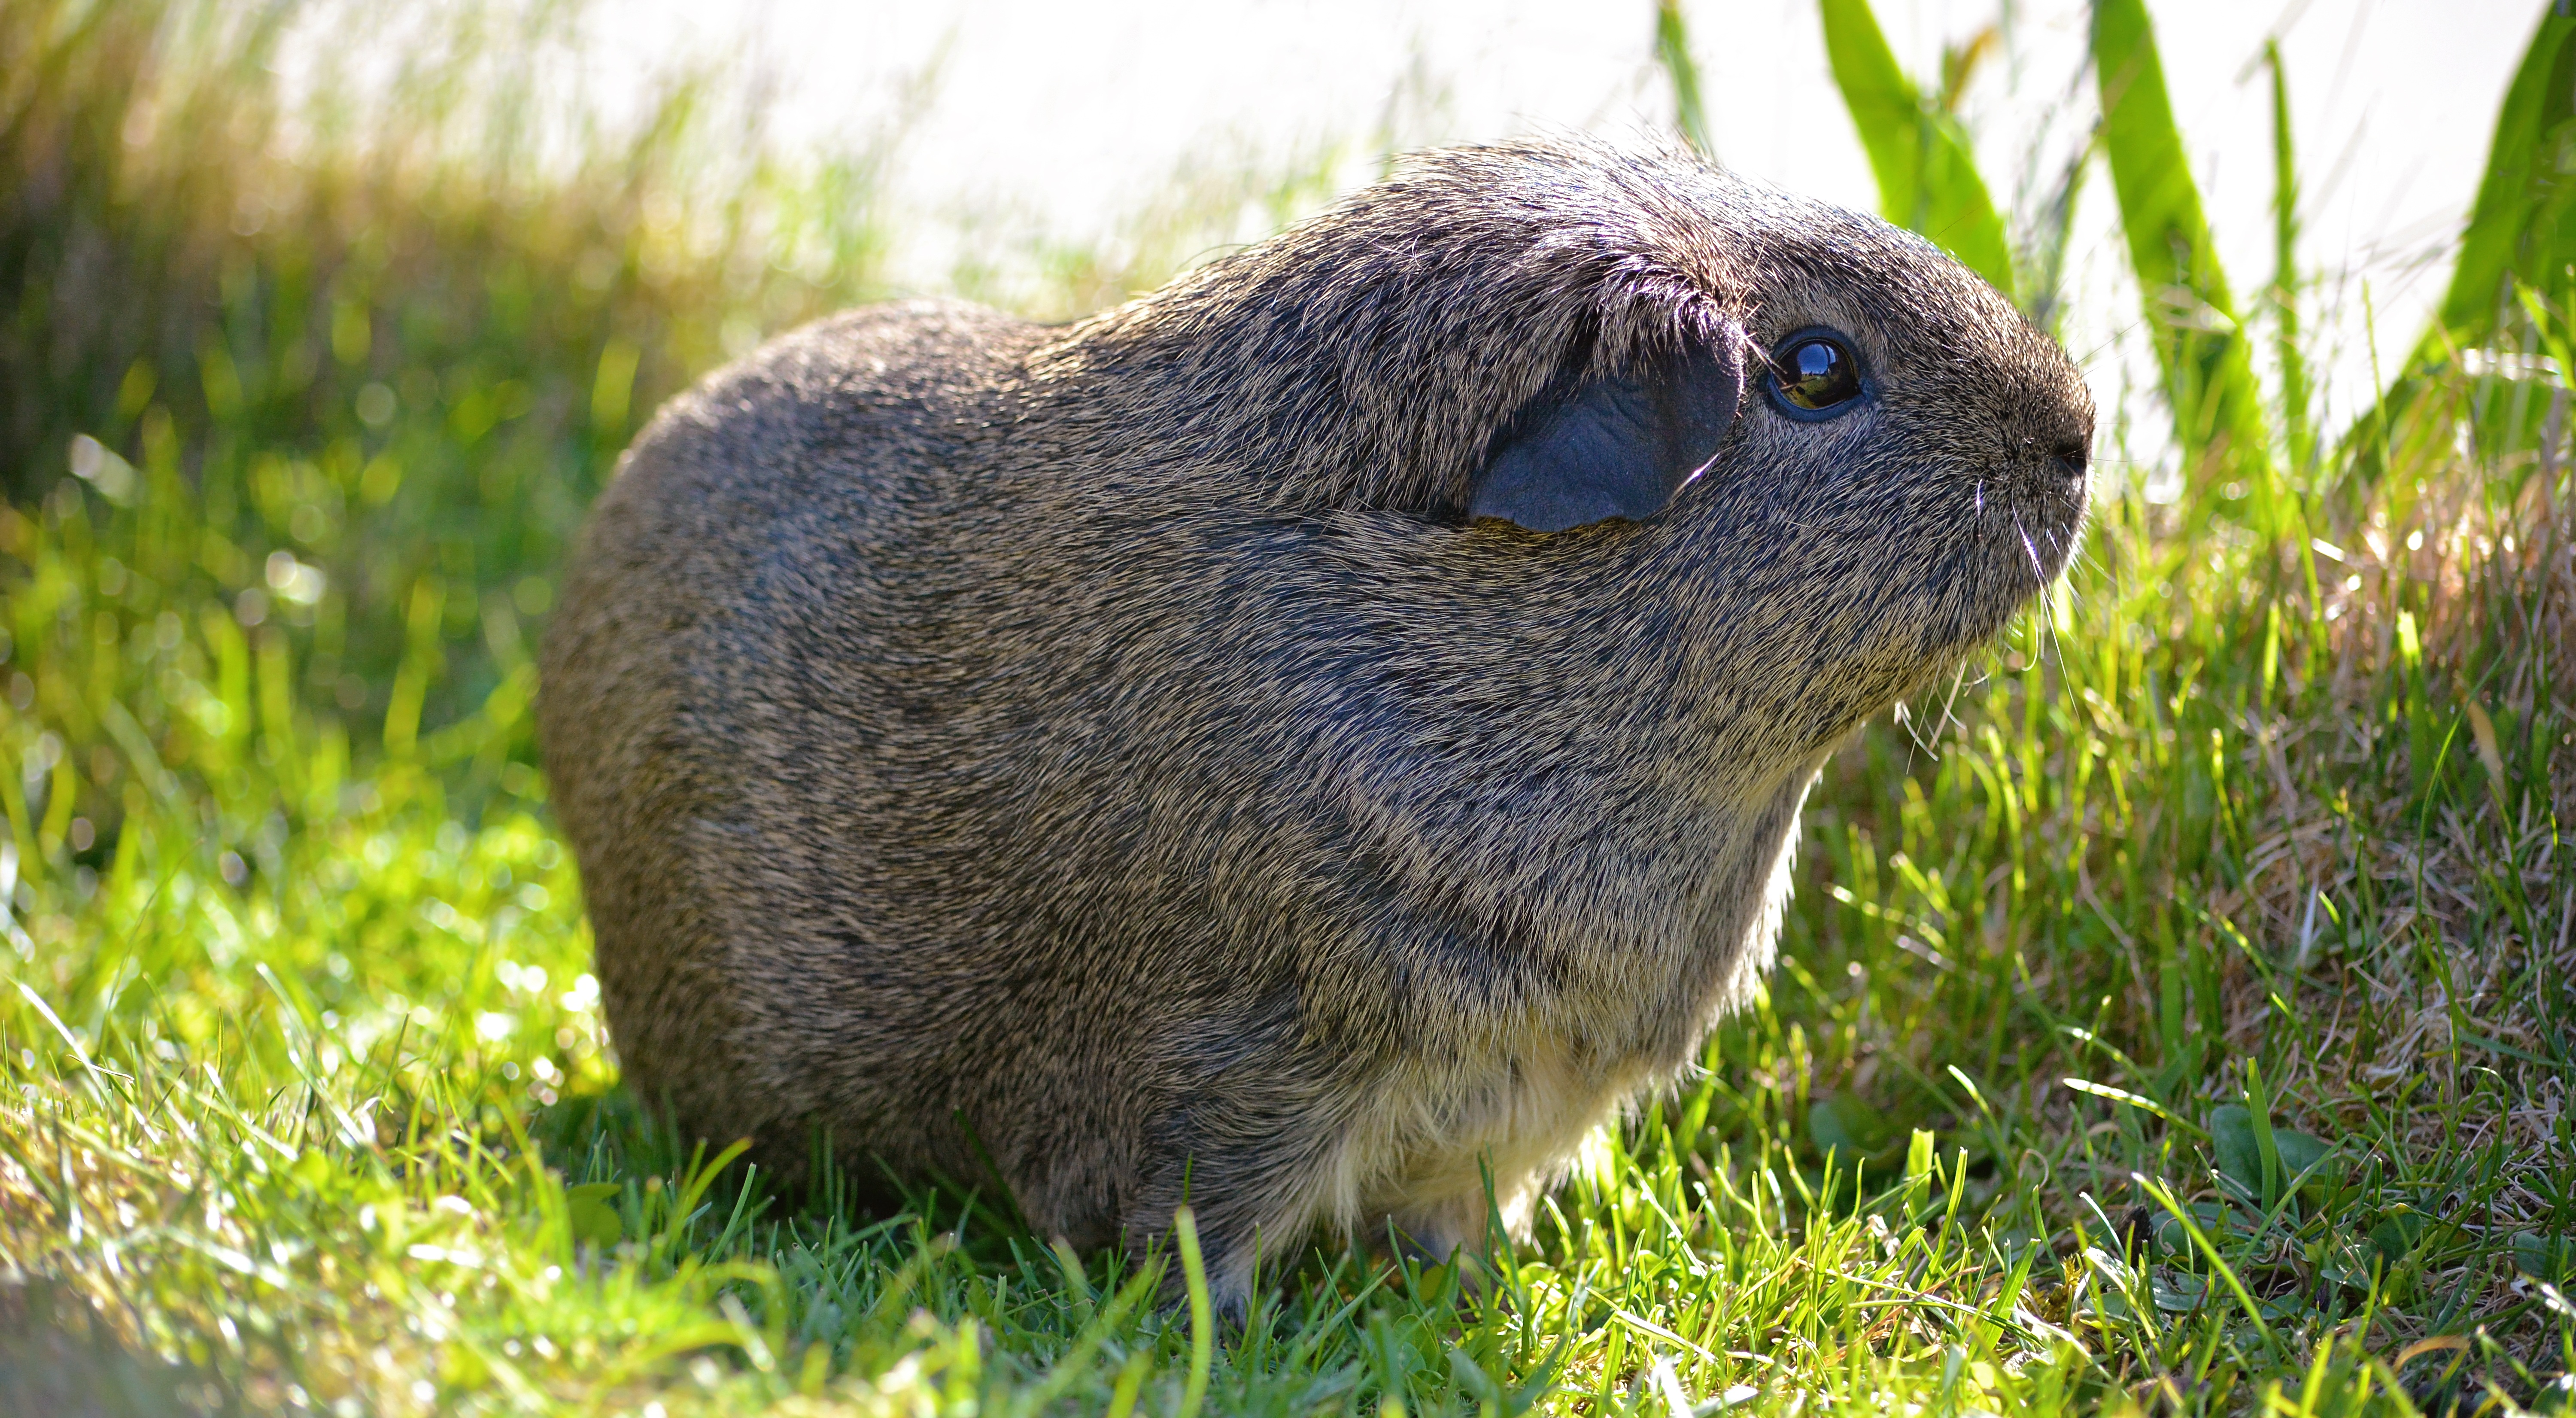
nature, grass, meadow, wildlife, pet, mammal, rodent, fauna, rabbit, guinea pig, whiskers, vertebrate, nager, smooth hair, domestic rabbit, lemonagouti, black cream agouti, rabits and hares